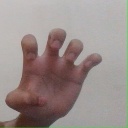
अक्षर: झ